Scarlett Byrne

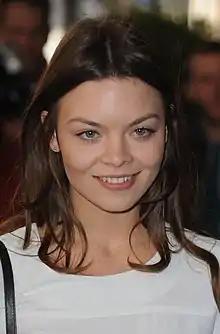
Byrne in 2013

Scarlett Hannah Hefner (née Byrne; born 6 October 1990) is an English actress. She is best known for her roles as Slytherin student Pansy Parkinson in the "Harry Potter" series, and as Nora Hildegard in "The Vampire Diaries".